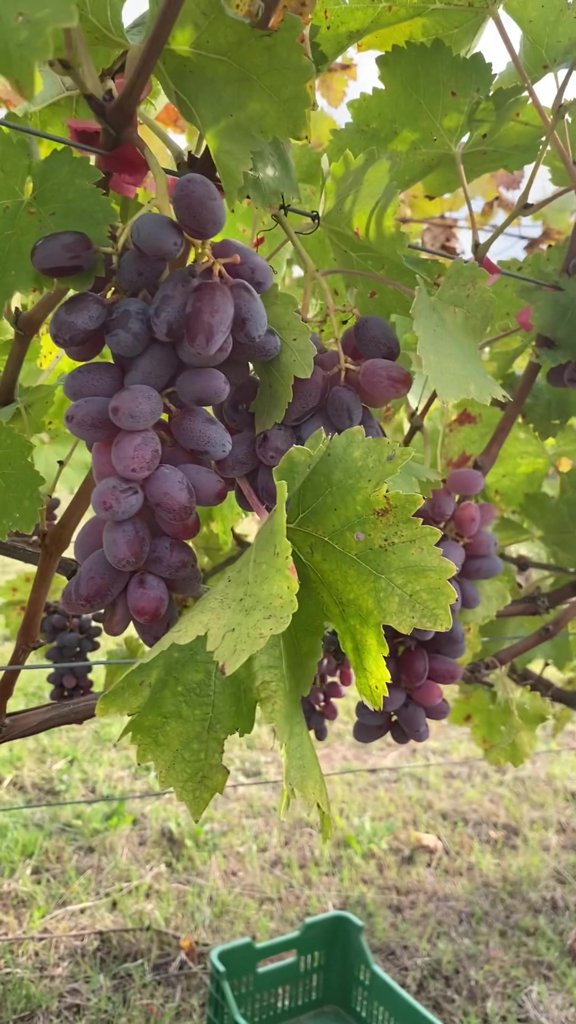
Berries visible: 110
Grape clusters: 5